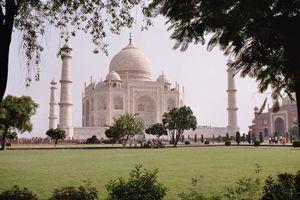
Le Taj Mahal est situé à Agra, au bord de la rivière Yamuna, dans l'État de l'Uttar Pradesh, en Inde. C'est un mausolée de marbre blanc construit par l'empereur moghol musulman Shâh Jahân en mémoire de son épouse Arjumand Bânu Begam, aussi connue sous le nom de Mumtaz Mahal, qui signifie en persan « la lumière du palais ». Elle meurt le 17 juin 1631 en donnant naissance à leur quatorzième enfant alors qu'elle accompagnait son mari pendant une campagne militaire. Elle trouve une première sépulture sur place dans le jardin Zainabad à Burhanpur. La construction du mausolée commence en 1631 et est achevée dans sa plus grande partie en 1648. Son époux, mort le 31 janvier 1666, est inhumé auprès d'elle.